Fiat Chrysler Australia

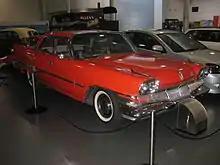
The Dodge Phoenix was produced by Chrysler Australia from 1960 (pictured) to 1973

In 1957, Chrysler Australia consolidated each of the badge-engineered marques in one car—the Chrysler Royal. This was a facelifted version of the 1954 Plymouth that continued in production until 1963. The Royal was an automotive curiosity. Starting life as a side-valve 6-cylinder manual, with 3-speed manual column gearchange, it was progressively modified, with the addition of US sourced engineering features such as power steering, the push button "Powerflite" automatic transmission and an OHV V8. On the styling front US "Forward Look" style tailfins were grafted on the rear of the car, while the front end gained dual (vertically stacked) headlights. These changes failed to arrest the slide in sales, as General Motors-Holden came to dominate the Australian market, and the Royal was viewed as being outmoded and expensive. Production ceased in 1963.